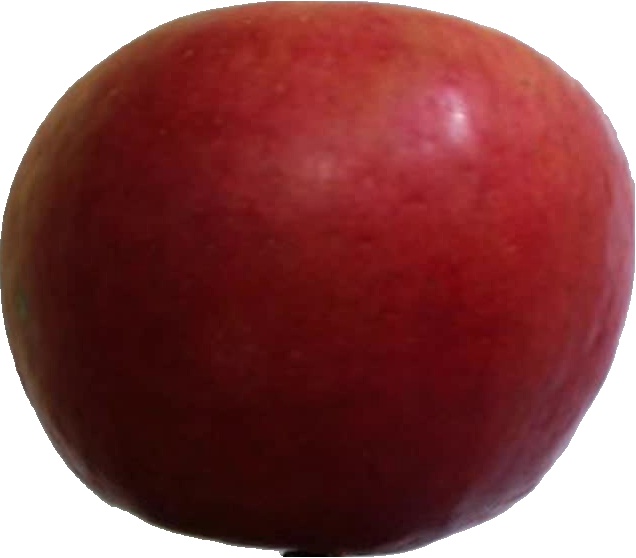
Label: apple_crimson_snow_1